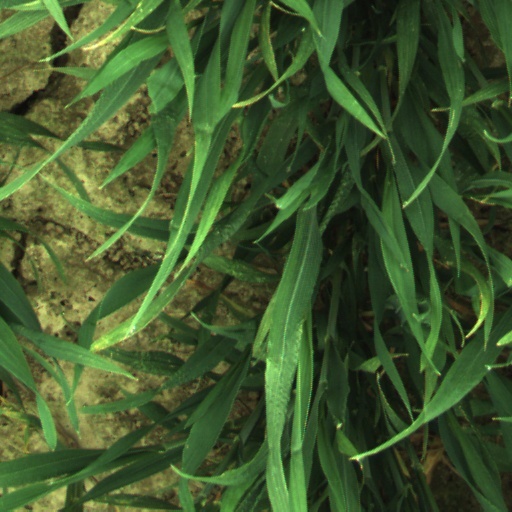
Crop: wheat